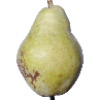
Label: Pear Williams 1